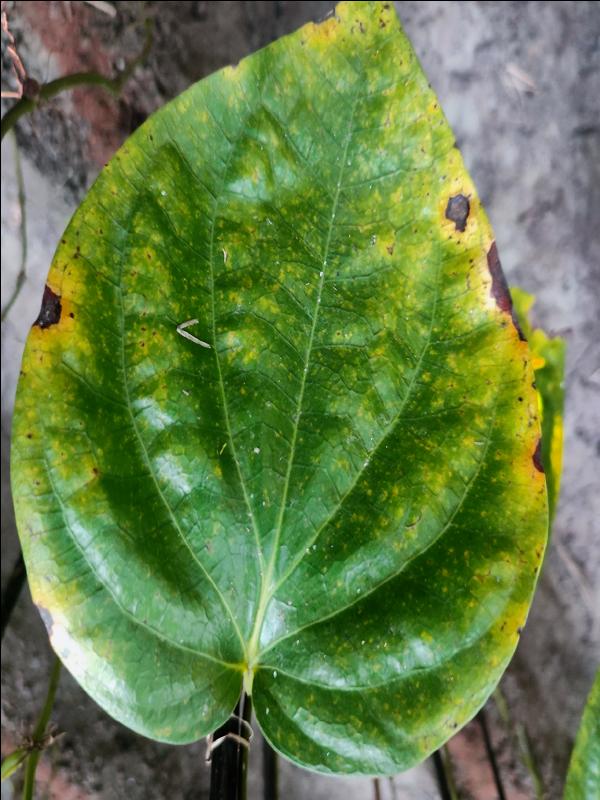
Label: Bacterial_Leaf_Disease